Melanie Bong

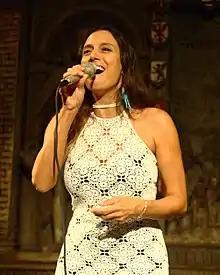
Melanie Bong in the Stadtkirche Darmstadt in 2017

She studied at the University of Music and Performing Arts, Graz under Sheila Jordan, Mark Murphy and Andy Bey. After the study visit in New York City, she started her own teaching activity at Anton Bruckner Private University for Music, Drama, and Dance. She was a member of Maximilian Geller Quintet.